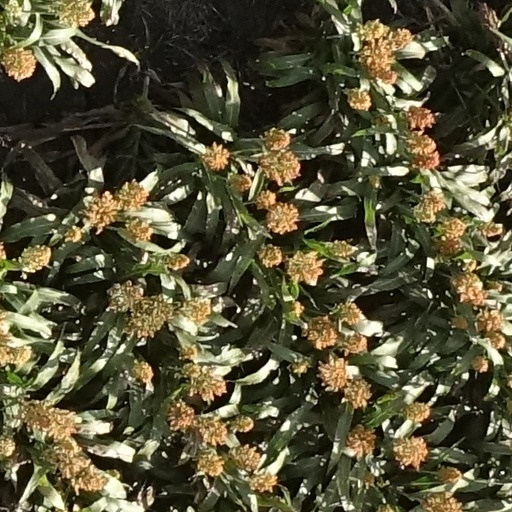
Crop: sorghum